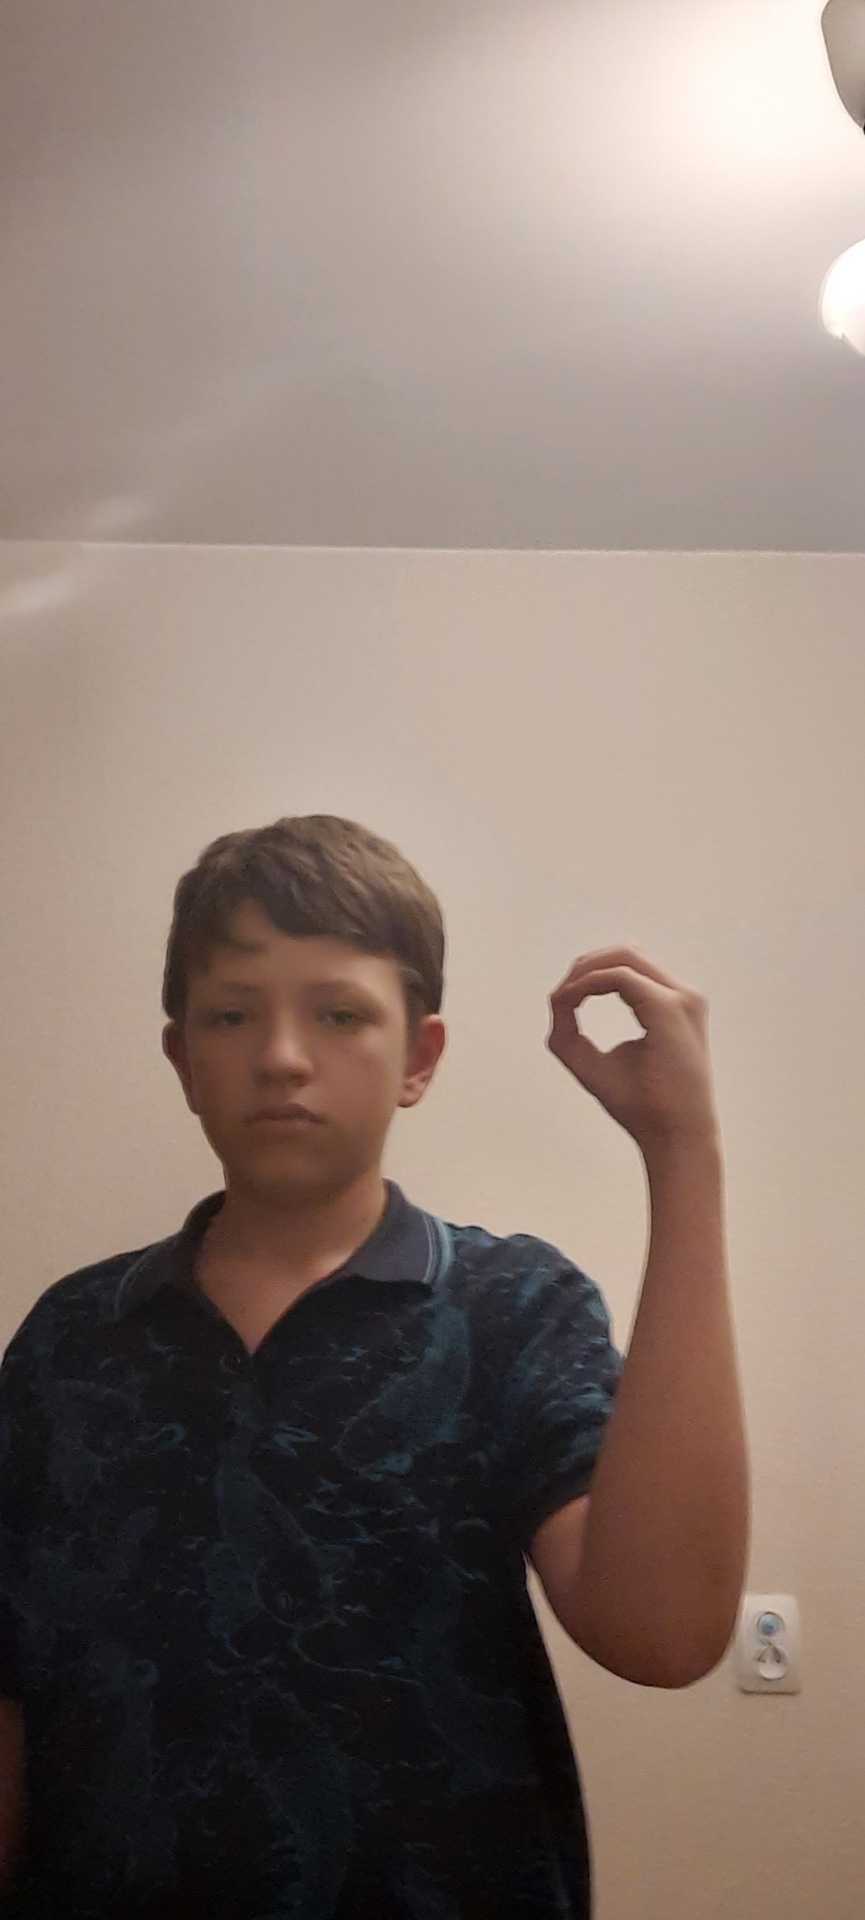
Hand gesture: grip